FKU IK-3, Kharp

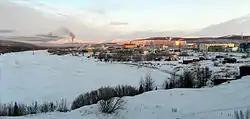
View of the city of Kharp from the south; IK-3 is located to the right of the smokestack.

The city of Kharp was built by Gulag prisoners during the Stalin era.